Uruguay national football team

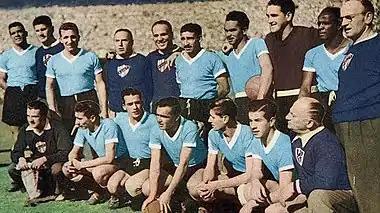
The team that beat Brazil in the decisive match of the 1950 FIFA World Cup to win Uruguay's second FIFA World Cup

In the 1940s, Uruguay achieved early success in a decade largely dominated by Argentina by winning their eighth South American championship in 1942. As the World Cup was not being played, this championship became the priority.